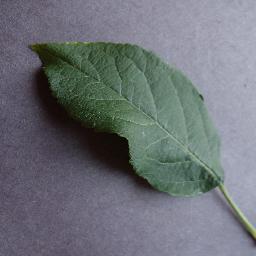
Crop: apple
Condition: healthy